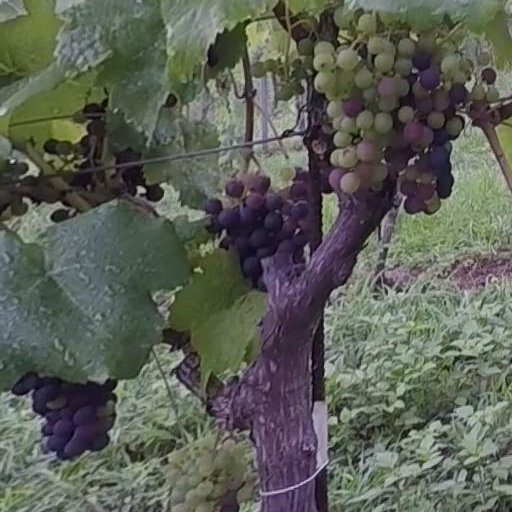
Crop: grape